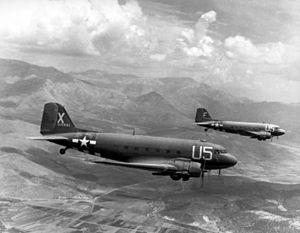
L’opération Fustian est le nom de code d'une opération menée par les forces aéroportées britanniques à la suite du débarquement allié en Sicile. Elle est menée par la 1ʳᵉ brigade de parachutistes du 13 au 16 juillet 1943 avec pour objectif de s'emparer du pont Primosole sur le fleuve Simeto. Elle est considérée comme un échec.